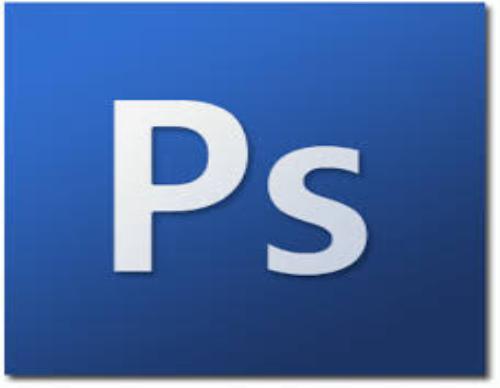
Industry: Others